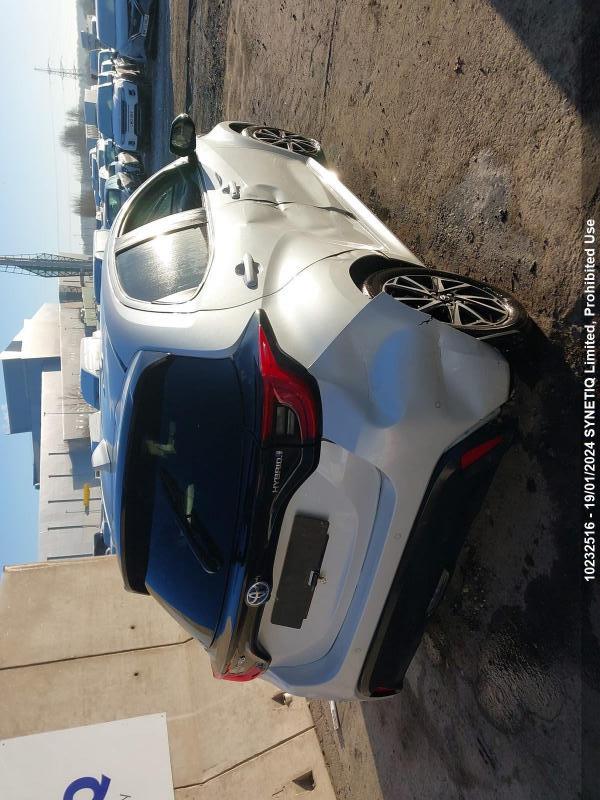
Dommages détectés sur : porte avant droite, porte arrière droite, aile arrière droite, malle, pare-choc arrière, plaque d'immatriculation arrière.
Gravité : majeur